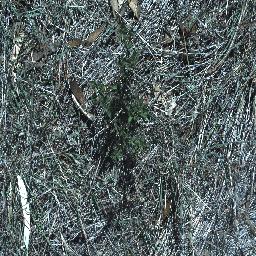
Label: negative